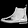
Label: Ankle boot